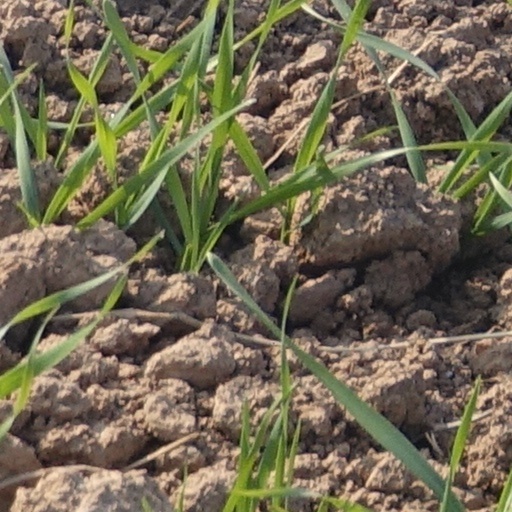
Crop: wheat